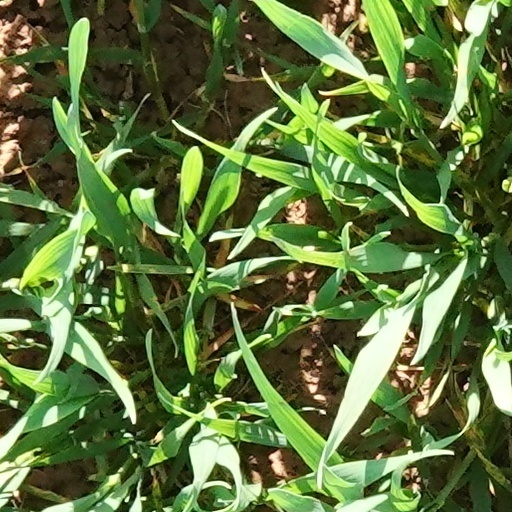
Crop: wheat